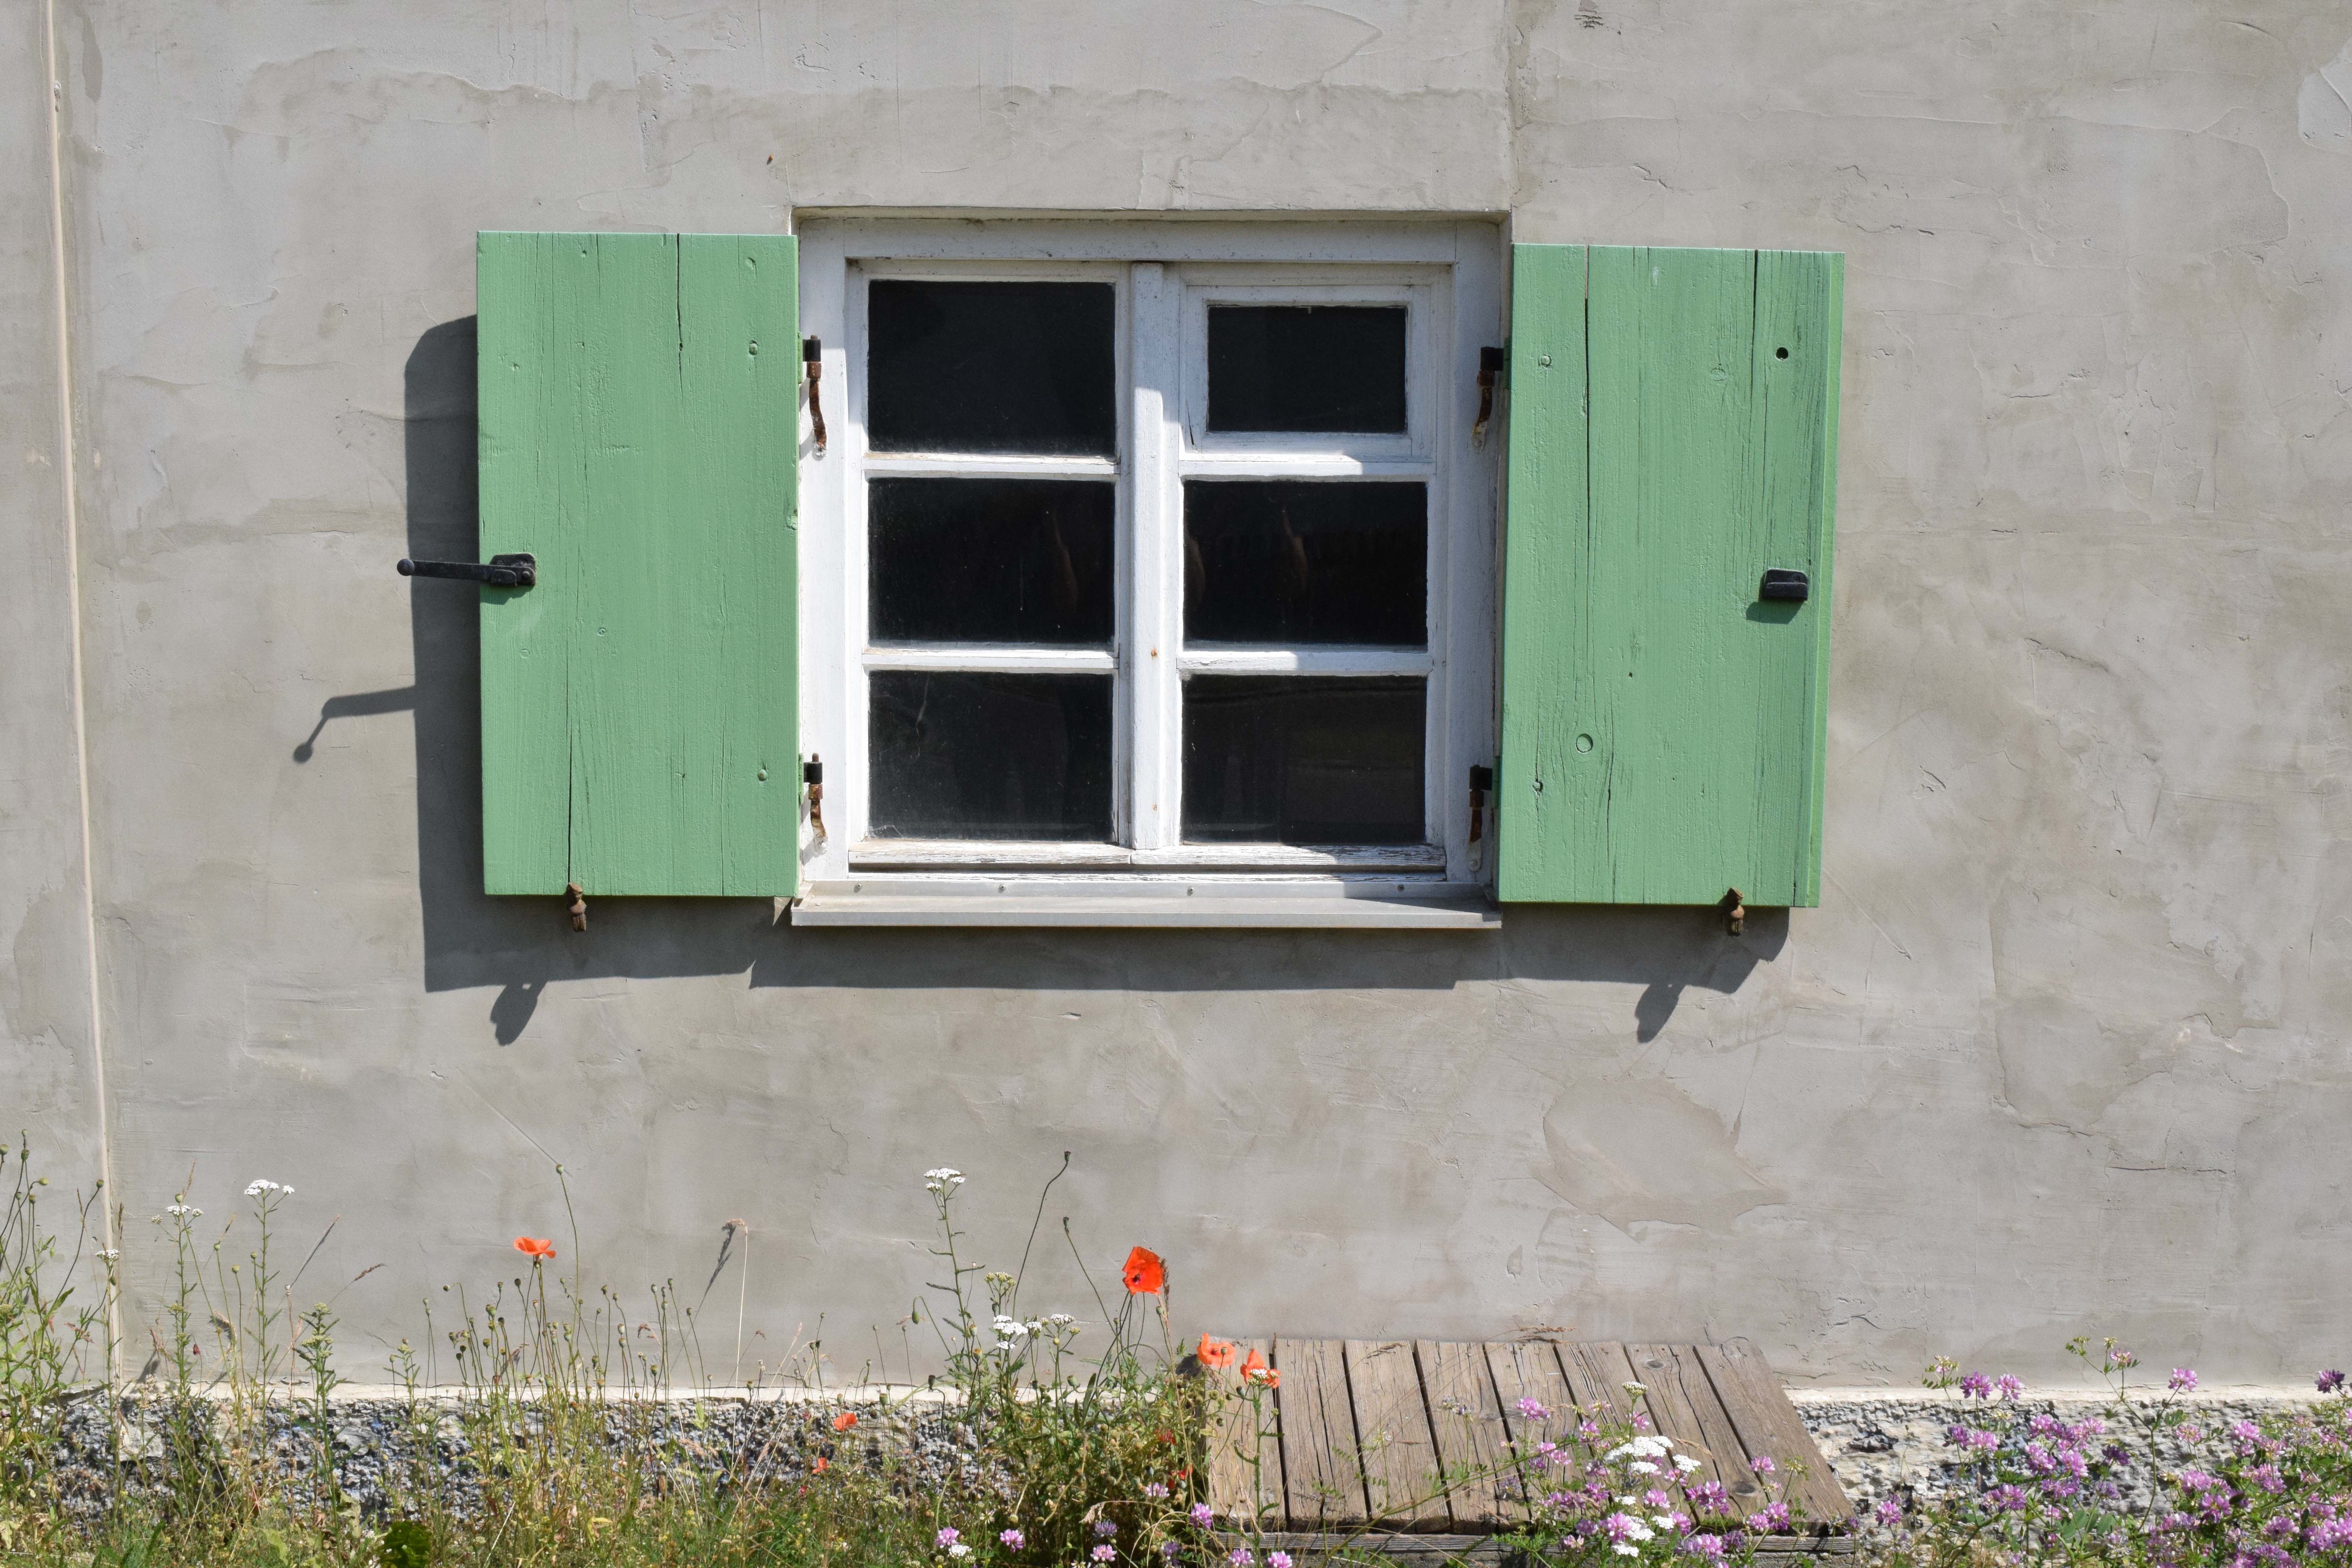
farm, house, window, building, home, wall, shed, summer, rural, green, romantic, facade, shutters, germany, beautiful, bavaria, old window